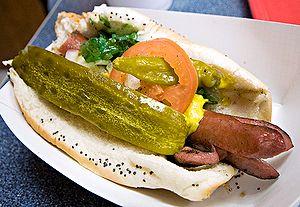
Un hot-dog, hotdog ou hot dog, est un type de sandwich composé d'un pain allongé fourré d’une saucisse cuite. Il est accompagné de divers ingrédients et condiments très variés comme de la moutarde, du ketchup, de la relish, des oignons, et toutes sortes de sauces.